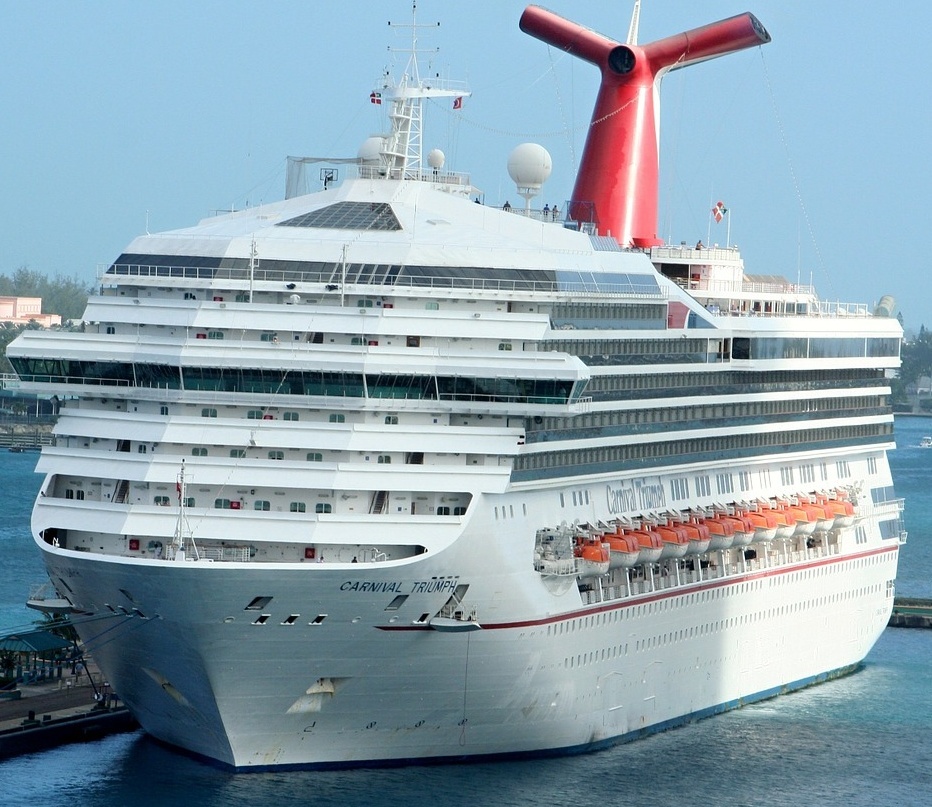
Vehicle type: Ships